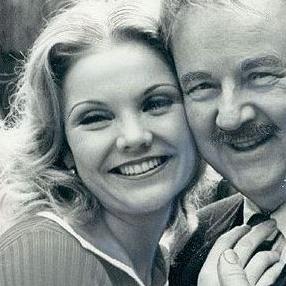
Age: 27